The N-Word (film)

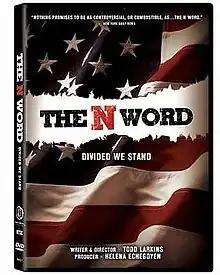
DVD cover

The N-Word is a 2004 American documentary film directed and written by Todd Larkins Williams. The movie looks into the history and usage of the word "nigger" and its variations.